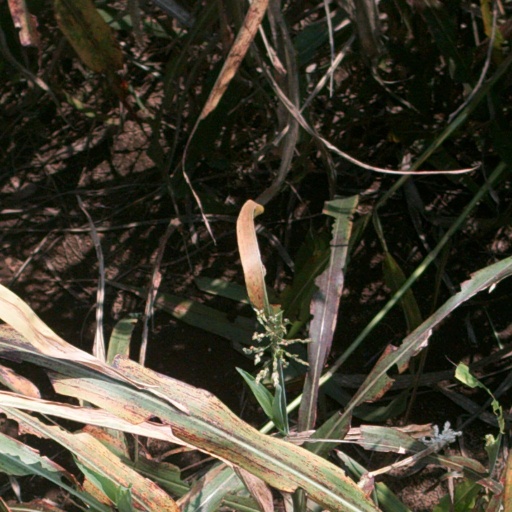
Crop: sorghum